General Dynamics F-16 Fighting Falcon operators

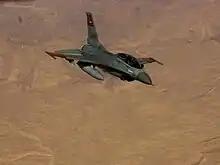
An F-16 of the Egyptian Air Force

The Turkish Air Force is the world's third largest operator of the F-16, following the US and Israel. Turkey became one of the nations to indigenously produce the F-16, under a license from Lockheed Martin. Turkey initially received in total 240 F-16s. However, a further 30 were ordered in 2007. All Turkish F-16s are built by Turkish Aerospace Industries (TAI). Each new aircraft had to visit American territory under the terms of the PEACE ONYX Foreign Military Sales program before being turned over to the Turkish Air Force.